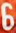
Number: 6